Brow ridge

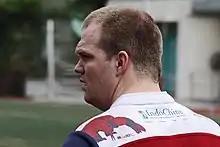
Image of a rugby player with a pronounced supraorbital ridge.

Pronounced brow ridges were a common feature among paleolithic humans. Early modern people such as those from the finds from Jebel Irhoud and Skhul and Qafzeh had thick, large brow ridges, but they differ from those of archaic humans like Neanderthals by having a supraorbital foramen or notch, forming a groove through the ridge above each eye, although there were exceptions, such as Skhul 2 in which the ridge was unbroken, unlike other members of her tribe. This splits the ridge into central parts and distal parts. In current humans, almost always only the central sections of the ridge are preserved (if preserved at all). This contrasts with many archaic and early modern humans, where the brow ridge is pronounced and unbroken.